Saint Bessus

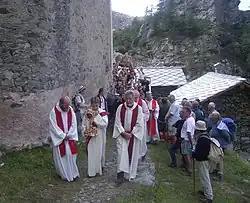
Photo of the traditional St Bessus procession that takes place every year in the Alps near Campiglia, Turin, Italy

Except for the cult of Saint Maurice, veneration for Bessus enjoyed a wider popularity than those associated with other saints of the Theban Legion and remains popular today.